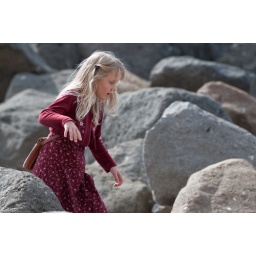
Little girl in red dress scampers over rocks at Big Wave Day at Morro Rock 08Nov2009